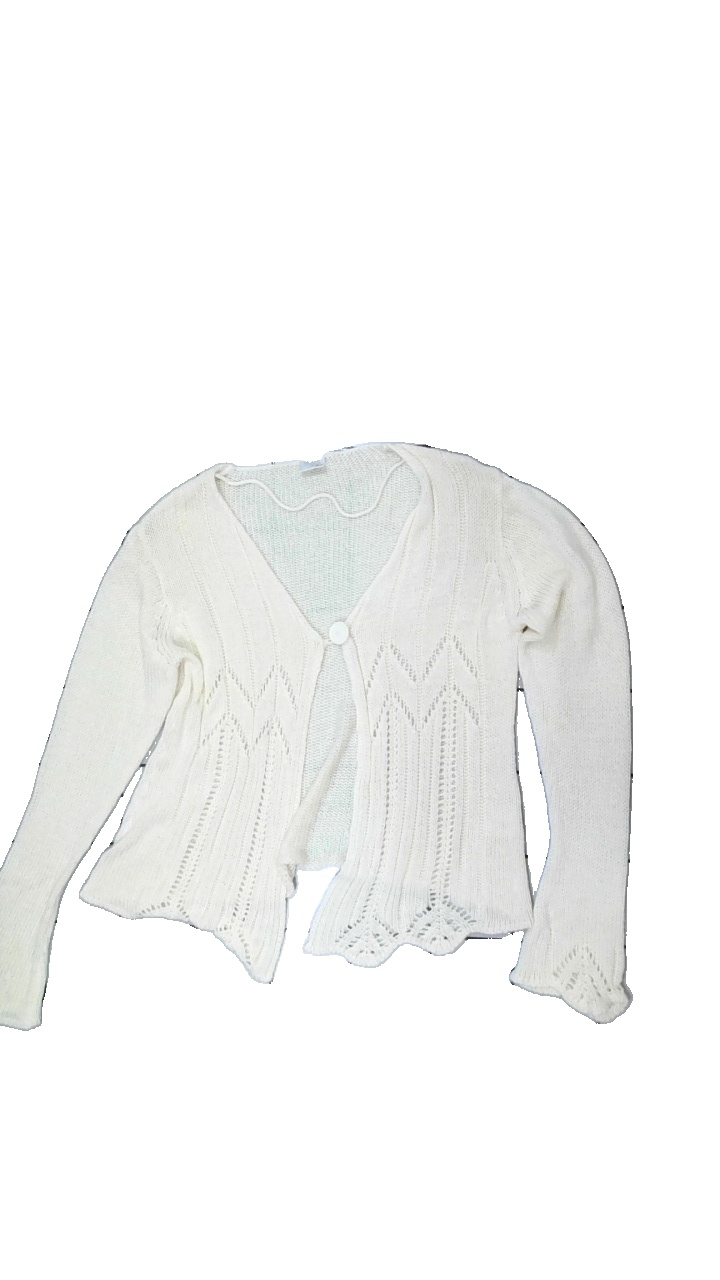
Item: Cardigan (Ladies)
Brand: Comfort Fashion Quality
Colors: White
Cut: Regular
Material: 100% Acryl
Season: All
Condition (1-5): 5
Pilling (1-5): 5
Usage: Reuse
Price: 50-100